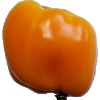
Label: yellow_pepper